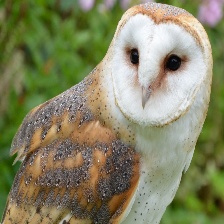
Species: BARN OWL
Scientific name: TYTO ALBA
ImageNet parent category: great_grey_owl